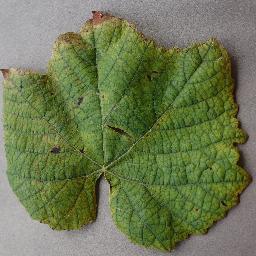
Label: Grape___Leaf_blight_(Isariopsis_Leaf_Spot)